15th Poznań Uhlan Regiment

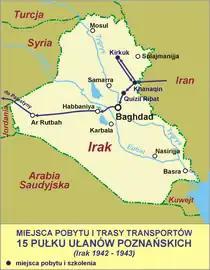
Route of 15th Reg. in Iraq 1942-1943

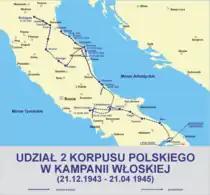
Route of Polish II Corps in the Italian Campaign

On 17 April 1942, "Battalion "S"" was formed in Yangiyo'l near Tashkent under command of Cpt. Zbigniew Kiedacz. On 8 October 1942, in Iraq, the unit was transformed into the 15 Regiment of Armoured Cavalry, reconnaissance unit of the 5th Kresowa Infantry Division. At the end of 1942, the regiment was renamed to 15th Poznań Uhlans Regiment. In next months, the unit was trained in Iraq, Palestine, Liban and Egypt. During February and March 1944, the regiment was moved to Italy. Uhlans took part in fighting on 6 April 1944 near Capracotta, and during the following days reached Genoa. Between 3 and 29 May 1944, the regiment took part in the Battle of Monte Cassino fighting on Castellone hill, and later broke through Hitler Line capturing Pizzo Corno and Monte Cairo. On 20 July, the unit ended its fights in the battle of Ancona. In October 1944, the regiment was fighting in the Emilian Apennines as a part of the breaking through the Gothic Line. On 23 October, the commanding officer of regiment, Col. Zbigniew Kiedacz, was killed in action. The regiment received the award Virtuti Militari for a second time for the Italian Campaign. In the winter 1944 and 1945, the "25th Greater Poland Uhlan Regiment" was detached from the regiment. In January 1945, the 15th Reg. was moved to Egypt, where the unit, after receiving new tanks, was subordinated to the "14th Greater Polish Armoured Brig.". In October 1945, the brigade was moved to Giulianova in Italy and in June 1946 to Browning Camp near Horsham near London. In 1947, the regiment was disbanded.